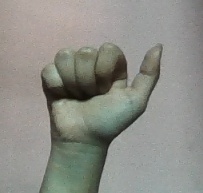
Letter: dhad